Richard Handley

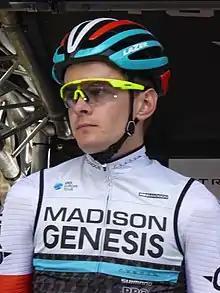
Handley during the 2017 Tour Series

Richard Handley (born 1 September 1990) is a British former professional road and track racing cyclist, who rode professionally between 2010 and 2019.